Worcestershire Rifles

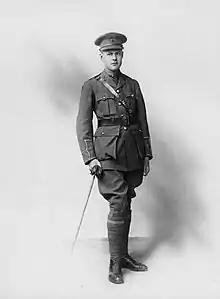
Lieutenant John Arden Acworth of the 7th Worcs joined 26 April 1917 and took part in the Battle of Passchendaele, where he died on 13 October 1917.

In 1863, the Volunteer Act 1863 (26 & 27 Vict. c. 65) was passed, which required the volunteers to be mobilised in the event of an invasion. In 1872, under the provisions of the Regulation of the Forces Act 1871, jurisdiction over the volunteers was removed from the county lord-lieutenants and placed under the Secretary of State for War. This started the process of integrating the volunteer units into the British Army. On 16 March 1880, the corps was consolidated into a single battalion and the individual titles were removed. The formation then became the 1st Worcestershire Rifle Volunteers. The above RVCs were re-designated as 'companies', lettered A-L and remained based at their former locations.